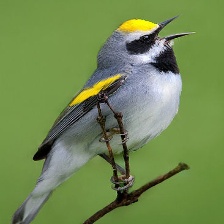
Species: GOLD WING WARBLER
Scientific name: VERMIVORA CHRYSOPTERA